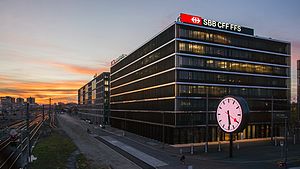
SBB-CFF-FFS
SBB-CFF-FFS er Schweiz' statslige jernbaneselskab med hovedsæde i Bern. Efter at have været en statslig myndighed siden oprettelsen i 1905 blev SBB i 1999 et aktieselskab med den schweiziske stat som eneste ejer.